Dundaga Castle

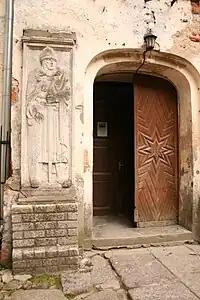
Bas relief of monk with helmet and sword at inner entrance

In 1434 the castle was sold to the Bishopric of Courland, and sold again in 1559 – to the King of Denmark who in turn granted it to his brother Magnus, Duke of Holstein – future Curonian Bishop.